88th Illinois Infantry Regiment

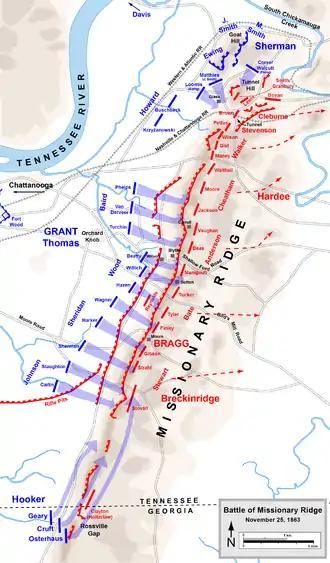
Battle of Missionary Ridge: 25 Nov. 1863

The 88th Illinois was attached to 1st Brigade, 3rd Division, XX Corps, Army of the Cumberland from January to October 1863. The regiment remained near Murfreesboro until June, except when it joined an expedition toward Columbia, Tennessee, on 4–14 March. The unit served during the Tullahoma campaign from 24 June to 7 July and joined in the advance across the Tennessee River from 16 August to 22 September. The 88th Illinois fought at the Battle of Chickamauga on 19–20 September. The 88th Illinois under Lieutenant Colonel Chadbourne was attached to Brigadier General William Haines Lytle's 1st Brigade, Sheridan's 3rd Division, McCook's XX Corps, Rosecrans' Army of the Cumberland. Lytle's brigade had the same units as at Perryville and Stones River. In the battle, Lytle was killed and the brigade sustained losses of 55 killed, 321 wounded, and 84 missing.